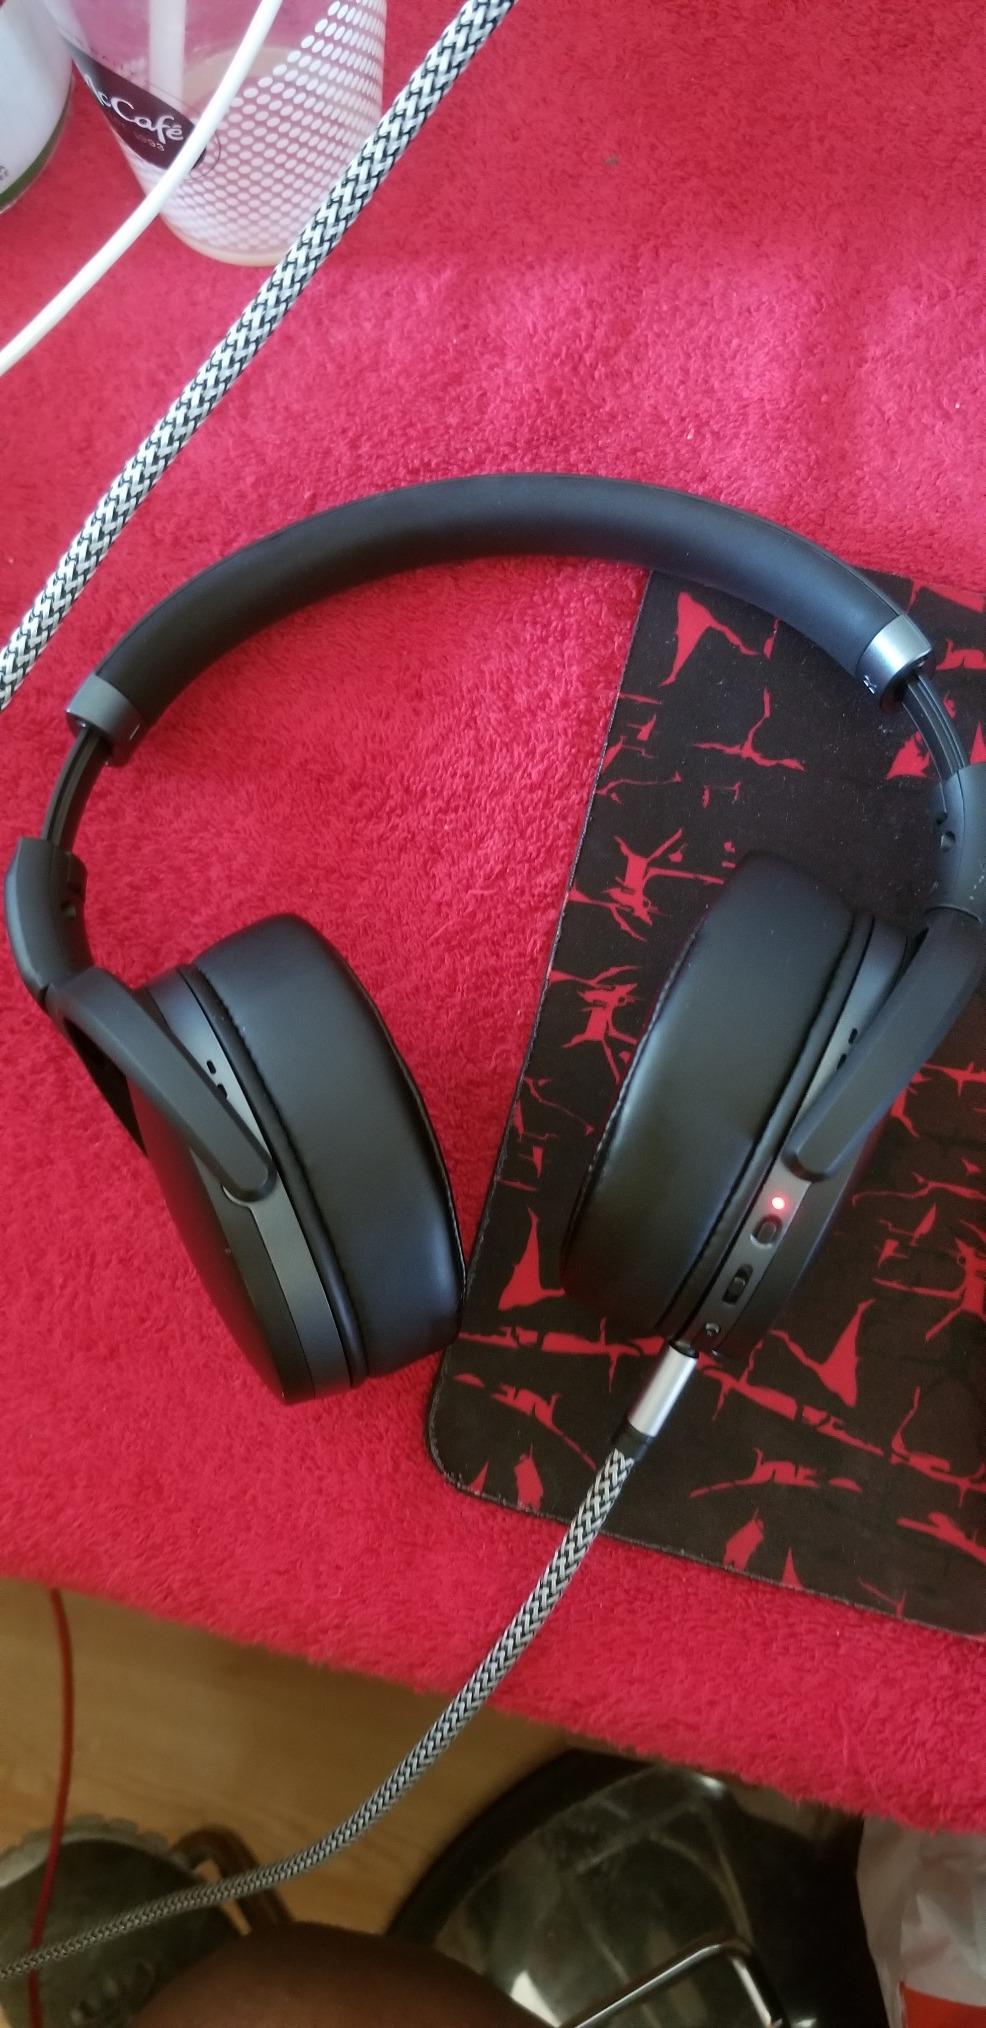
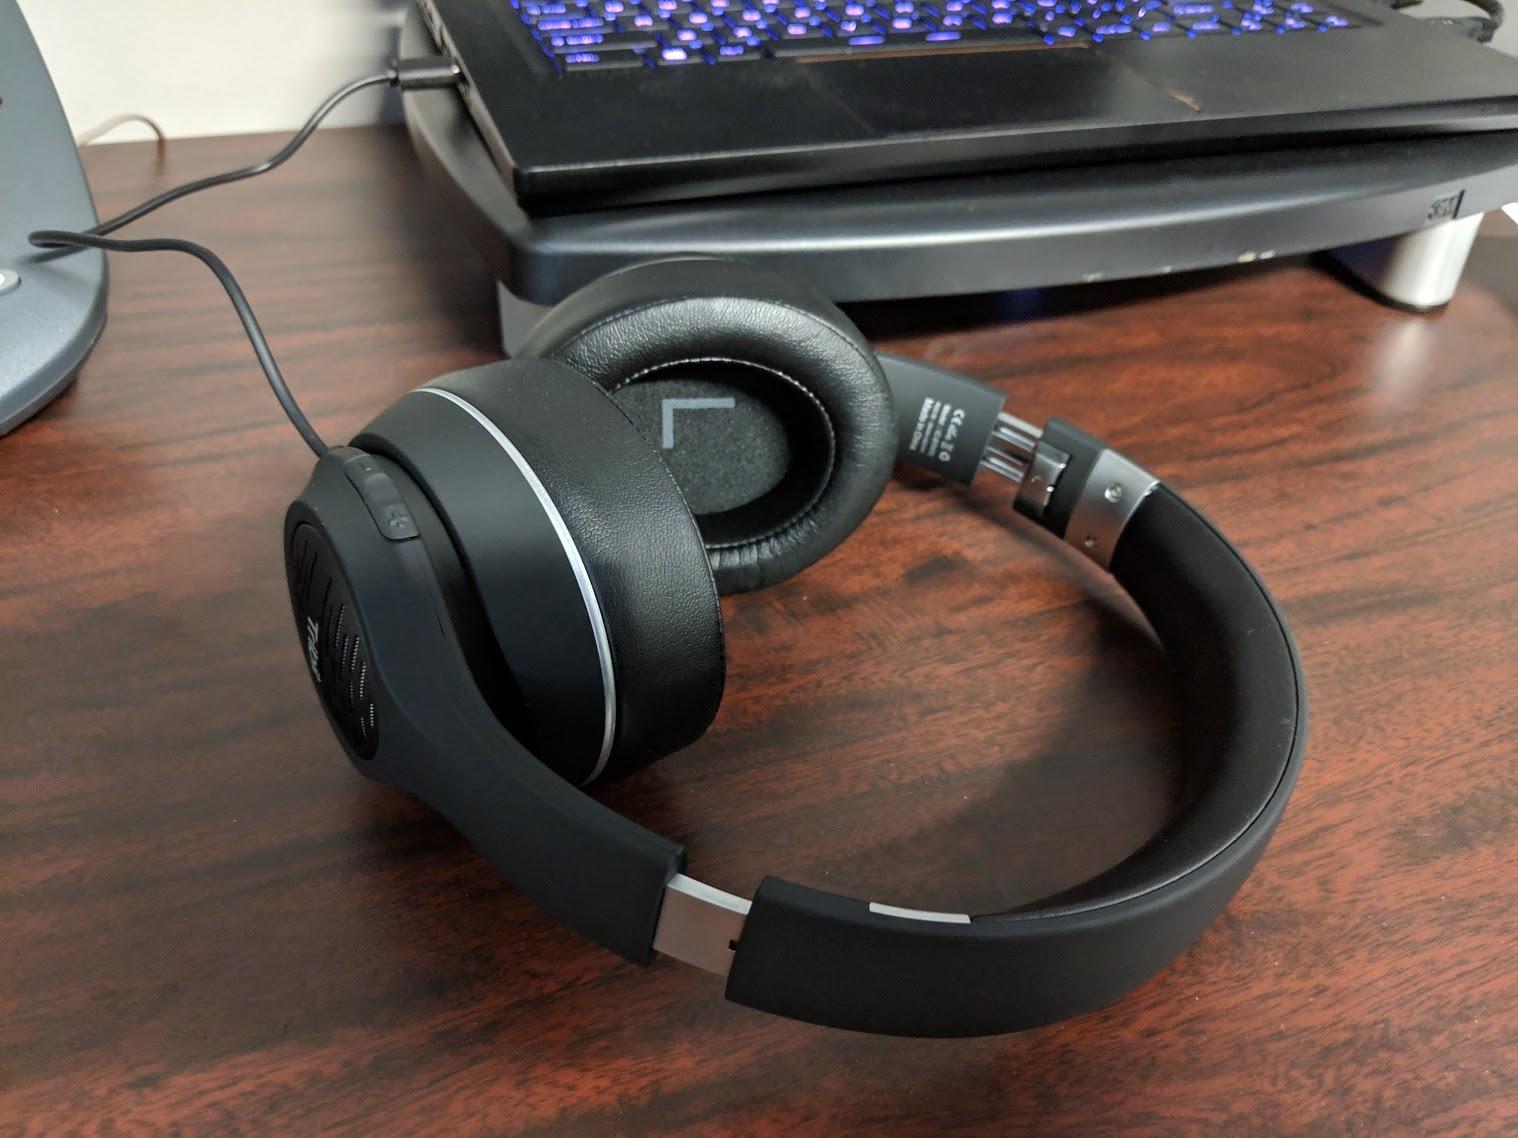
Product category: headphones
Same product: no